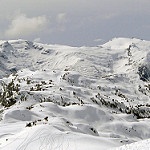
Label: mountain